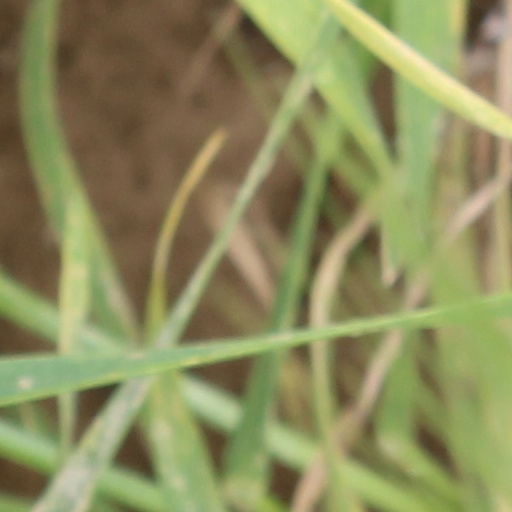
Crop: wheat